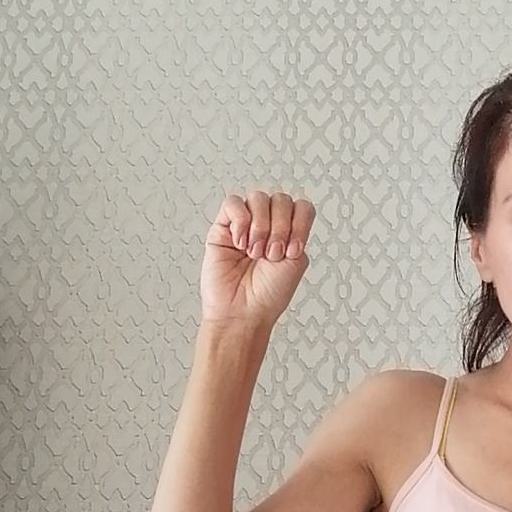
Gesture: fist